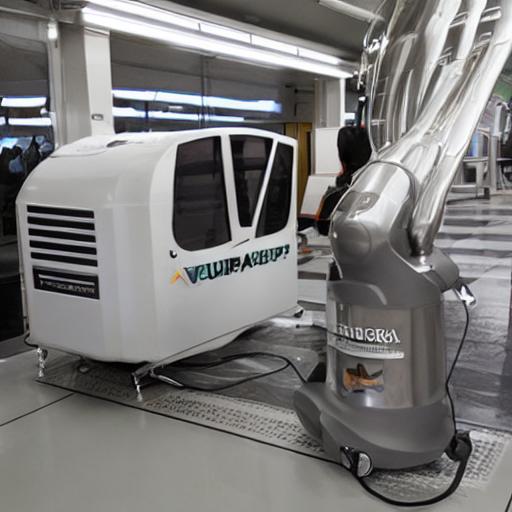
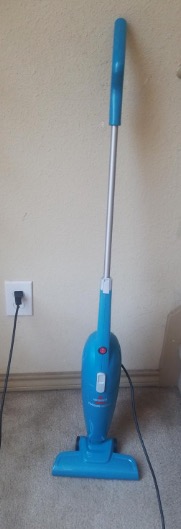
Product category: items_vacuum
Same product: no